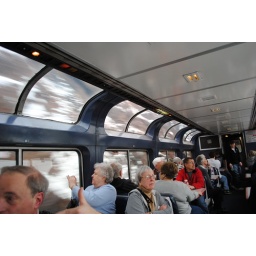
The lounge car in the train